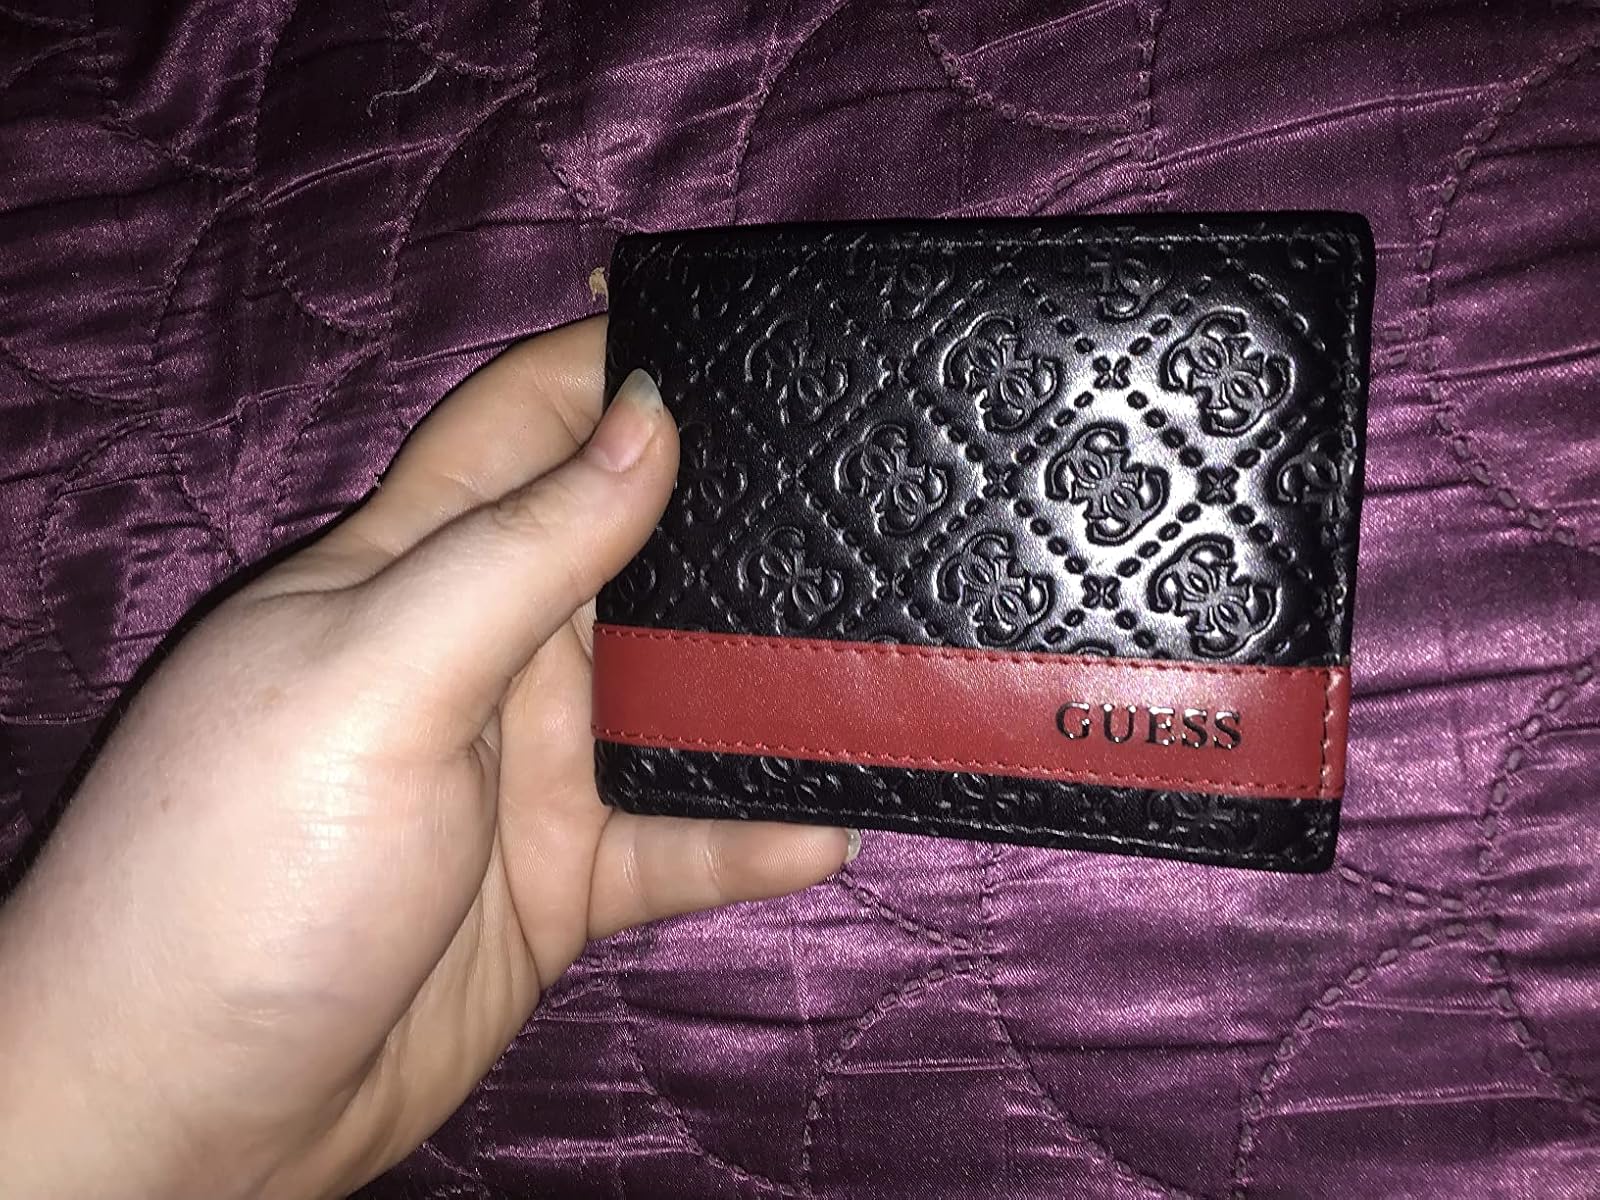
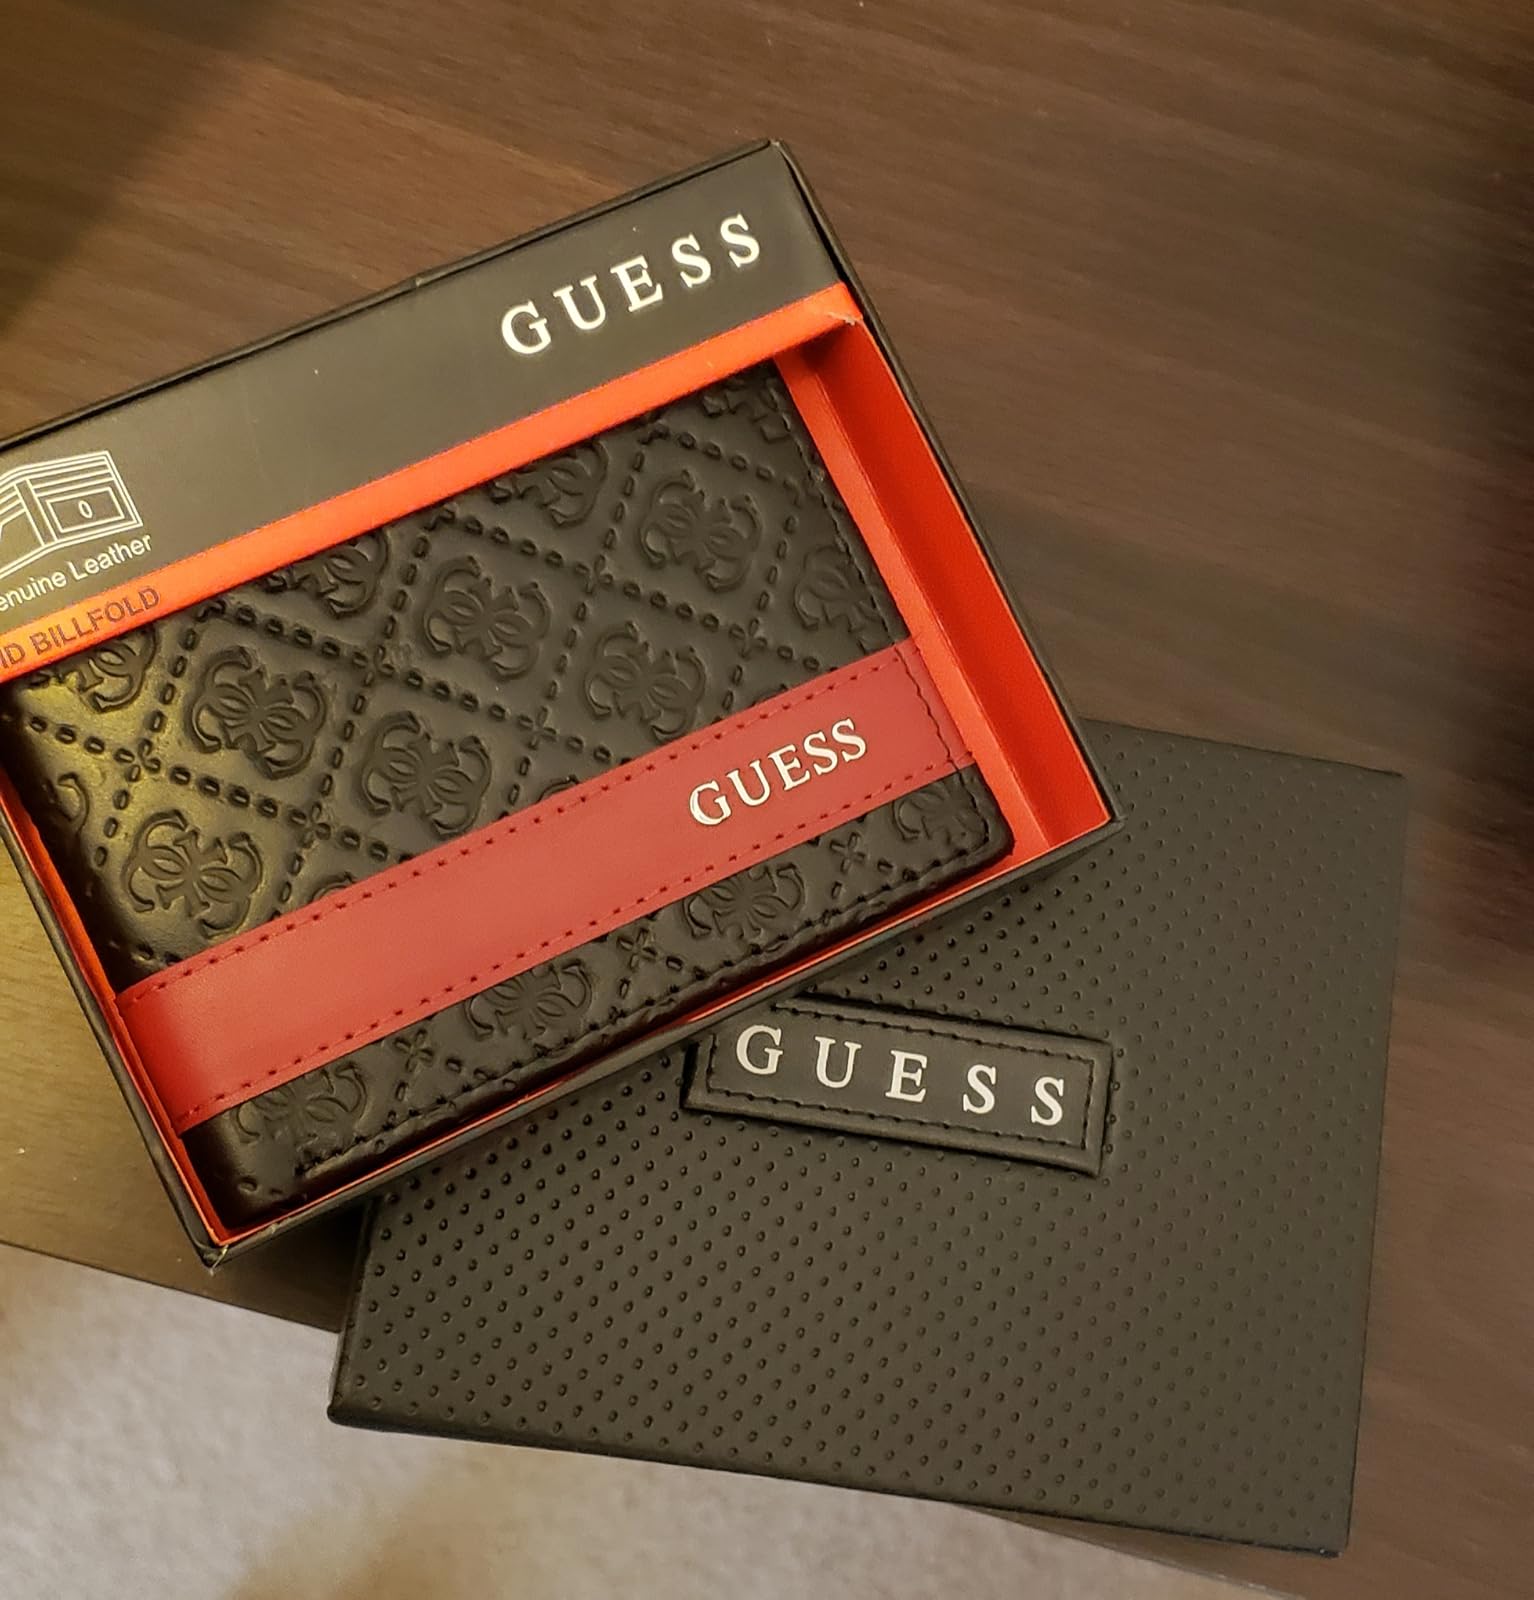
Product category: accessories_wallet
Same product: yes